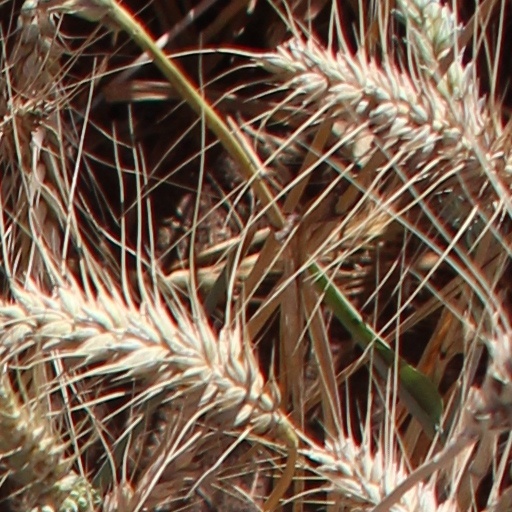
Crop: wheat